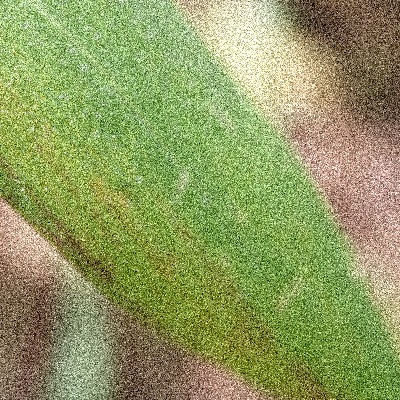
Label: Corn_(Maize)___Maize_Streak_Virus